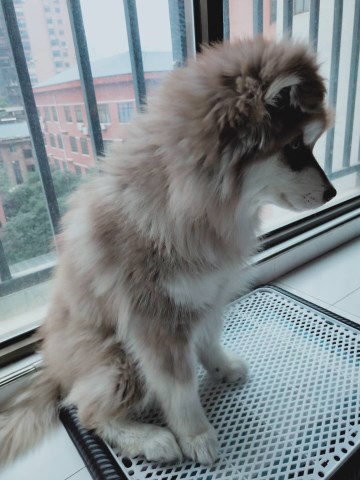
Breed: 1324-n000004-malamute